Lebel Model 1886 rifle

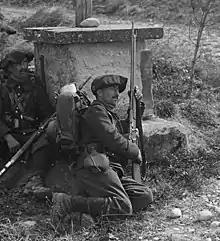
French Chasseurs with Lebel rifles in 1912.

Following the adoption of the Lebel rifle by the French Army, most other nations switched to small-bore infantry rifles using smokeless ammunition. Germany and Austria adopted new 8mm infantry rifles in 1888; Italy and Russia in 1891; and the U.S. in 1892 with the Krag rifle. The British upgraded their .303 Lee–Metford with smokeless cartridges in 1895, resulting in the .303 Lee–Enfield.